Vincent Ogé

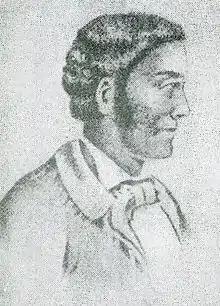
A late 19th-century illustration of Jean-Baptiste Chavannes

After receiving reports of Ogé and Chavannes' activities in late October, the colonial government dispatched a force of roughly 600 militia led by a "Général" de Vincent to defeat the rebels. However, the rebels managed to hold their ground and repulsed the force sent against them, which was forced to retreat back to Cap‑Français. The rebels, many of whom had served in the colonial militia, organised themselves into battalions, elected officers and fortified their positions.